USS Darter (SS-576)

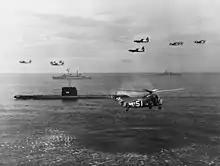
USS "Darter" (before hull extension and addition of PUFFS domes) during anti-submarine warfare demonstration during the <a href="https%3A//web.archive.org/web/20160322152103/http%3A//www.public.navy.mil/comusnavso-c4f/iantn/Pages/IANC.aspx">Inter-American Naval Conference

Upon commissioning "Darter" operated on various training exercises in the Atlantic, both locally from her homeport of Newport, Rhode Island, and on cruises to the West Indies, to Canada and Europe on NATO operations. Following an overhaul at Portsmouth Naval Shipyard she changed homeport to Charleston, South Carolina on 1 August 1959 and began training missions in support of the newly commissioned fleet ballistic missile submarines, providing anti-submarine warfare (ASW) services for surface units in the West Indies and off Key West, Florida, and serving as a platform for various Chief of Naval Operations (CNO) projects. In between these operations, "Darter" deployed to the Mediterranean for cruises in 1963 and 1967. She also received a major modernization overhaul at Charleston Naval Shipyard in 1965, receiving a hull extension (the "plug", just forward of the engine room), new engines, new safety gear (SUBSAFE), better electronic gear (including the AN/BQG-4 Passive Underwater Fire Control Feasibility System (PUFFS) passive sonar with three shark-fin domes added topside) and other upgrades.